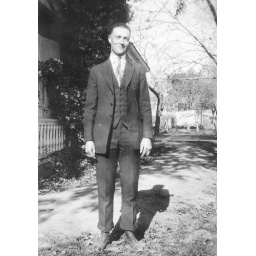
1924-Jesse standing in front of house